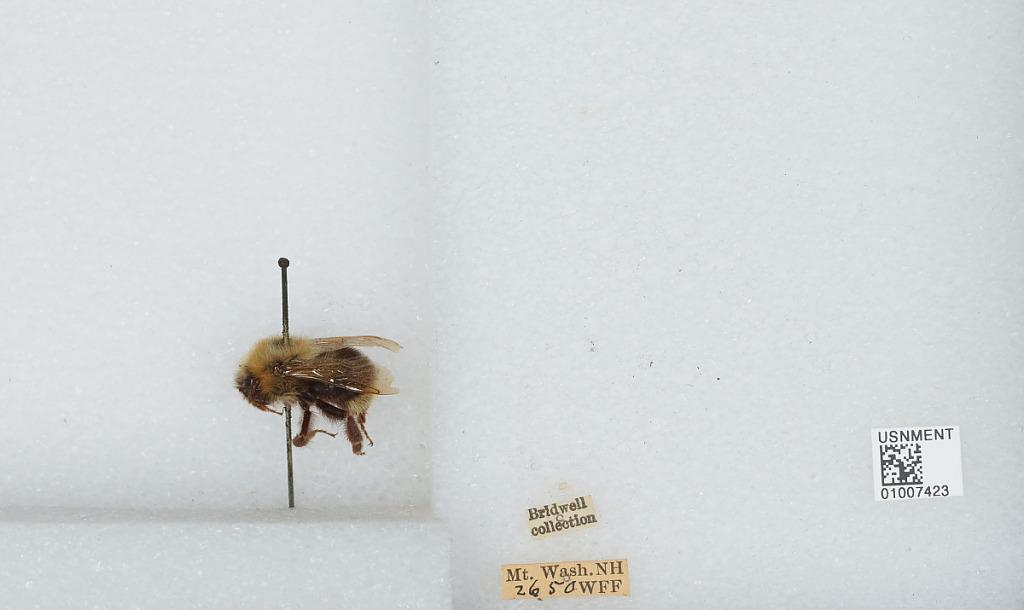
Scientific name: Bombus (Fervidobombus) fervidus fervidus (Fabricius)
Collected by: W. F.
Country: United States
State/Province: New Hampshire
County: Coos
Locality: Mount Washington
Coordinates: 44.2706, -71.3033